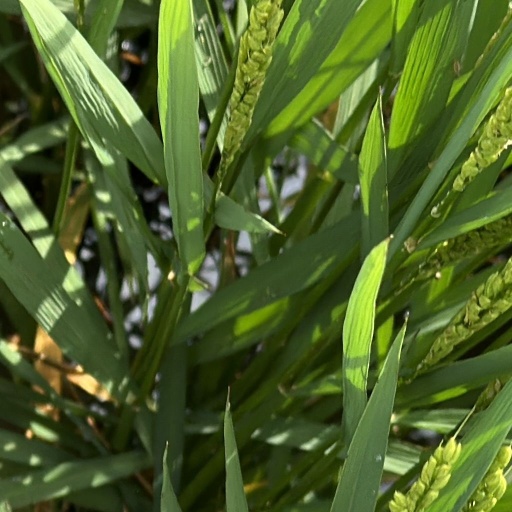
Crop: rice